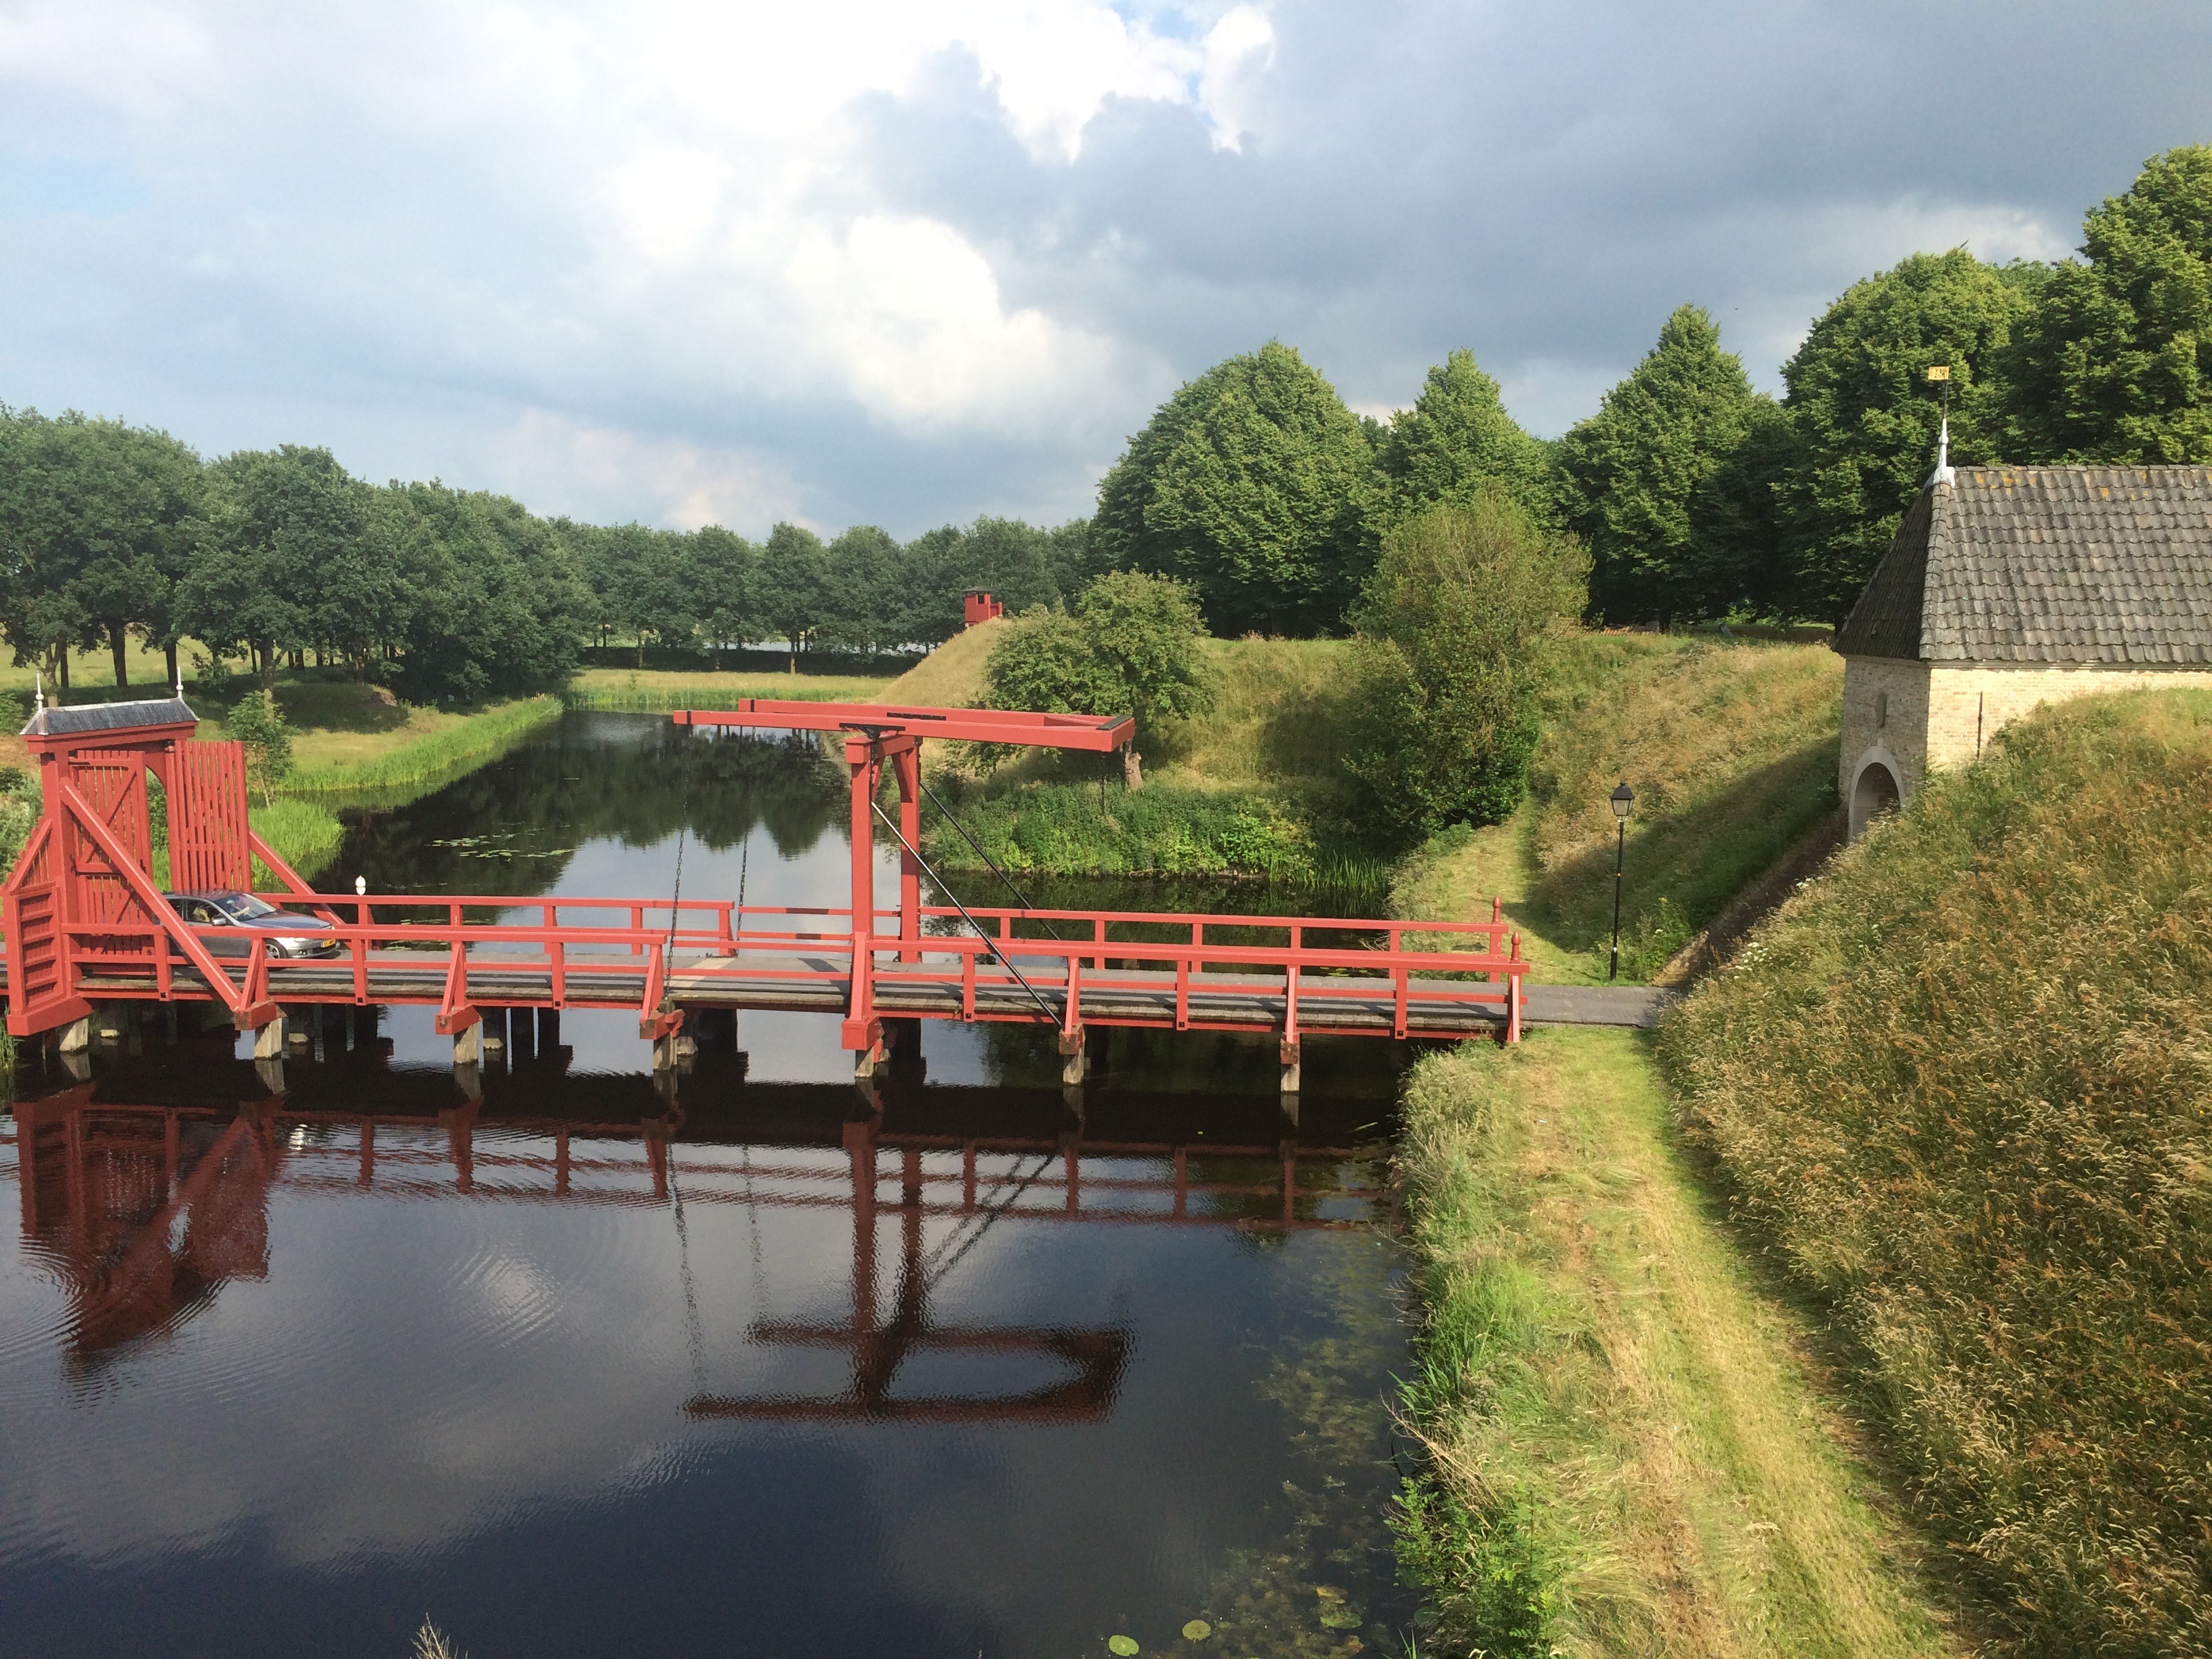
landscape, sky, bridge, river, canal, transport, vehicle, reservoir, waterway, lift bridge, rolling stock